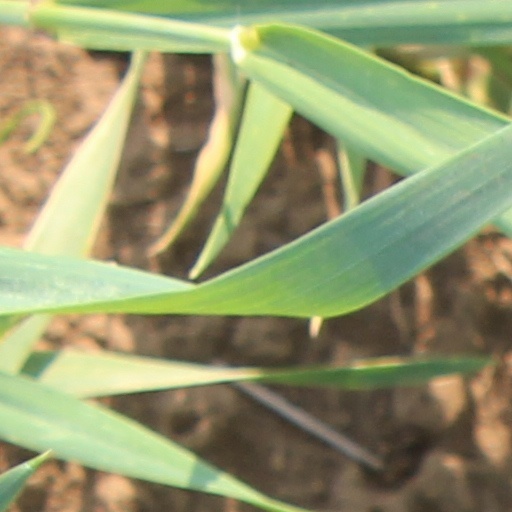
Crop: wheat